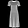
Label: Dress